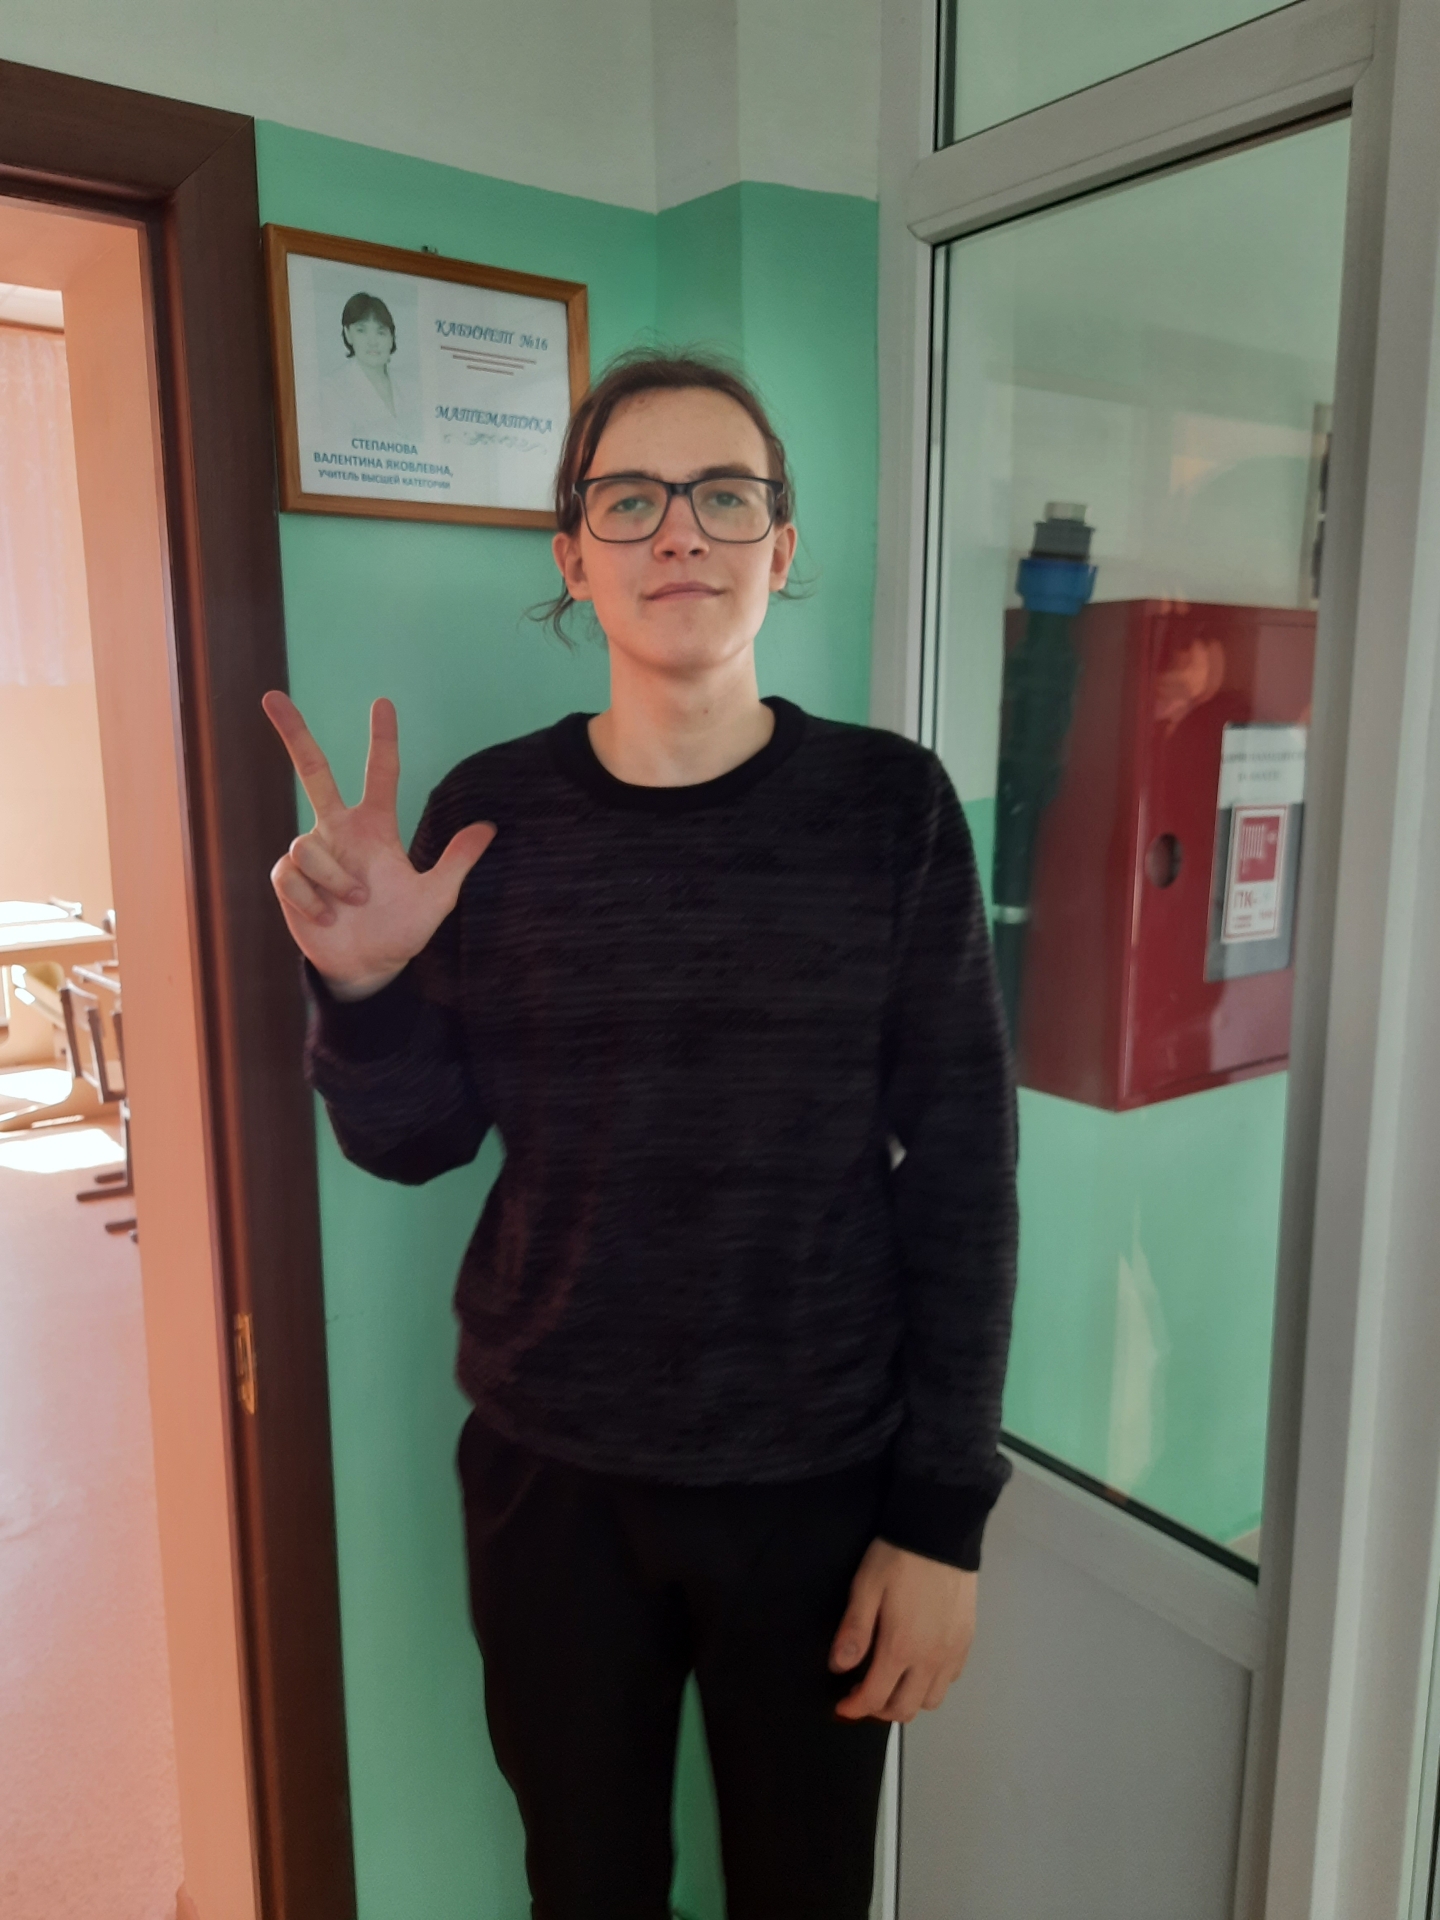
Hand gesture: three2